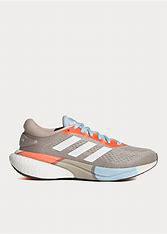
Brand: Adidas
Model: Supernova 2 Lauf